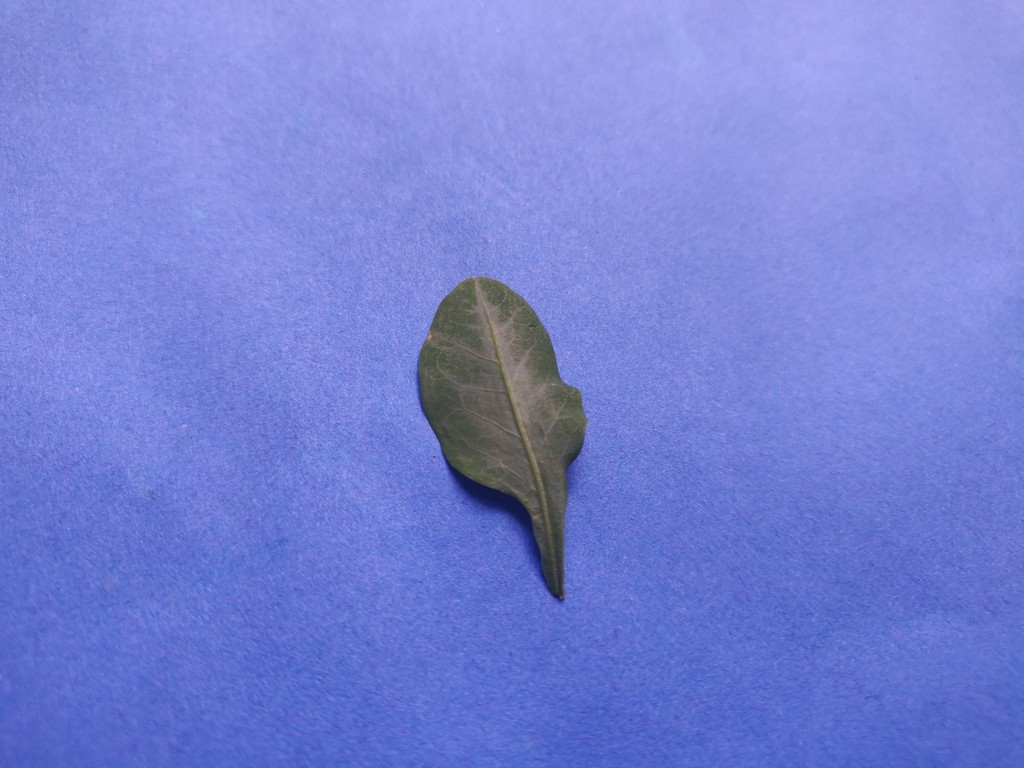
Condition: Healthy
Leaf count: single
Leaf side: front